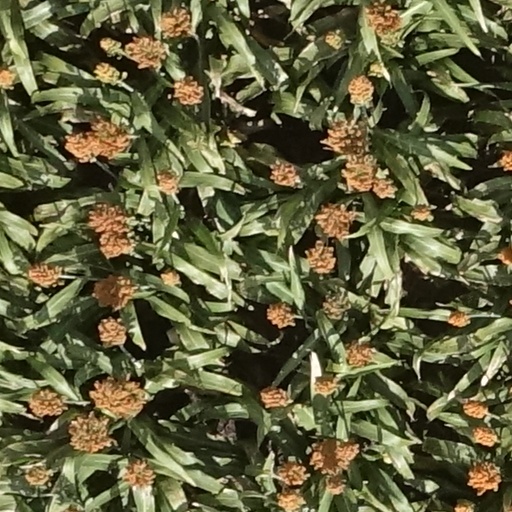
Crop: sorghum